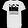
Label: T - shirt / top